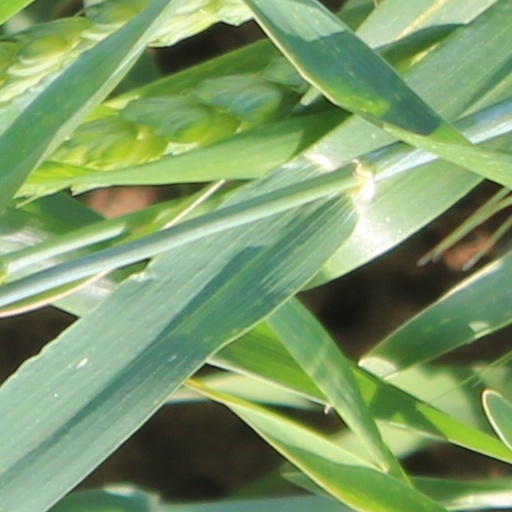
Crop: wheat